Sylvain Kastendeuch

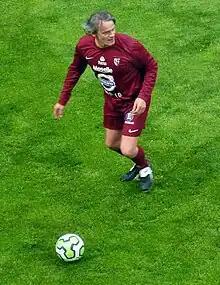
Kastendeuch in 2013

Sylvain Pierre Kastendeuch (born 31 August 1963) is a French former professional footballer who played as a defender. He was capped nine times by the France national team. He is the player with the sixth-most appearances in the Ligue 1. In his entire career, he never received a red card.